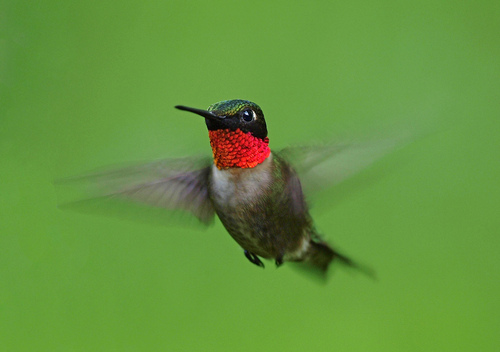
a bird with a very long pointed bill, black head, red throat, and a white breast which leads down into a multicolored green pearlescent flank.
this bird has bright red throat and long and pointed bill.
vibrant red coloring along the neck, with black and green atop the head - small wings and body, long thin bill.
small green grey red and purple bird with long slender black beak
this tiny bird has a ruby red throat, a long thin beak, and small but fast wings.
this bird has wings that are black and had a red throat and black bill
this tiny bird has a long sharp black beak contrasting with a bright red throat.
this small bird has a bright red throat and long and thing beak.
this particular bird has a belly that is black and whitea small bird iwth a red throat and green crown.
Species: Ruby Throated Hummingbird